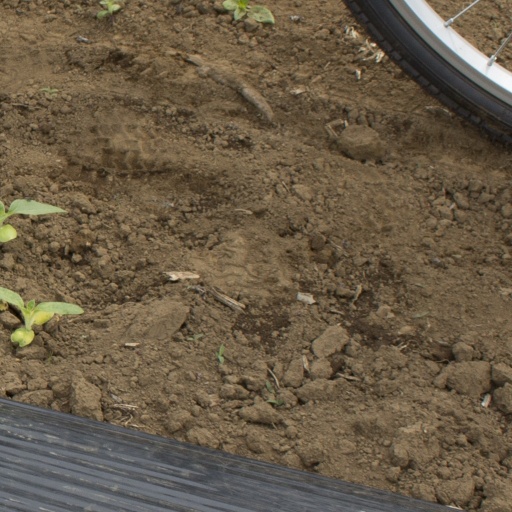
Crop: Jerusalem artichoke